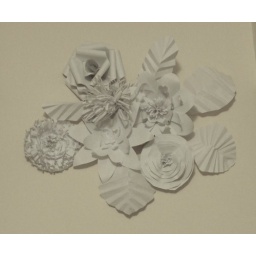
paper flowers inspired by Chanel 2009 Spring Summer Haute Couture